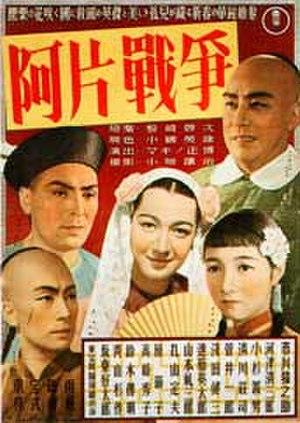
Ahen senso, en français La guerre de l'opium, est un film japonais en noir et blanc réalisé par Masahiro Makino, sorti en 1943.